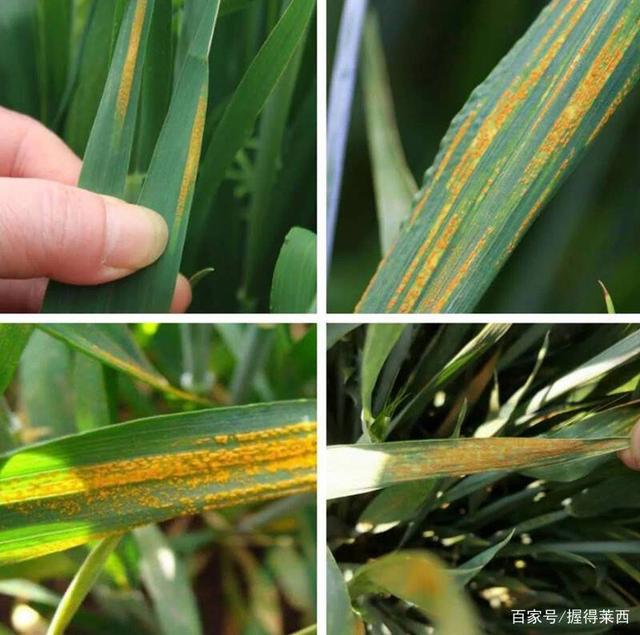
Plant: Wheat
Disease: wheat stripe rust